Gold Coast Airport

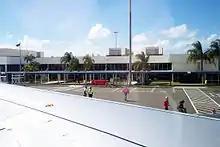
Eric Robinson terminal from inside an Airbus A320

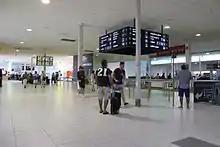
Inside the newly refurbished terminal building in 2015

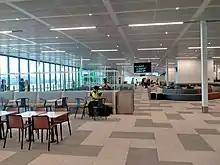
Departures lounge and dining in the 2022 terminal extension

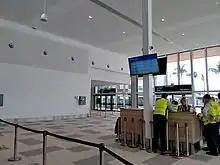
Arrivals area in the 2022 terminal extension

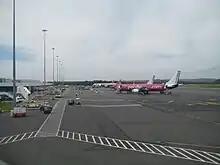
Gold Coast apron view

It is anticipated that a railway station will be constructed at the airport if the Gold Coast line is extended. In 2008, the Tugun Bypass opened and featured a tunnel under the runway.